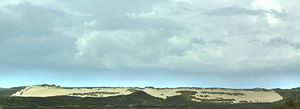
Sütterknoll
Sütterknoll Klit
Sütterknoll er en 31,2 meter høj klit ved List på vadehavsøen Sild. Klitten grænser mod vest op til naturbeskyttelsesområde Sild-Nord. I nærheden findes en meteorologisk station.